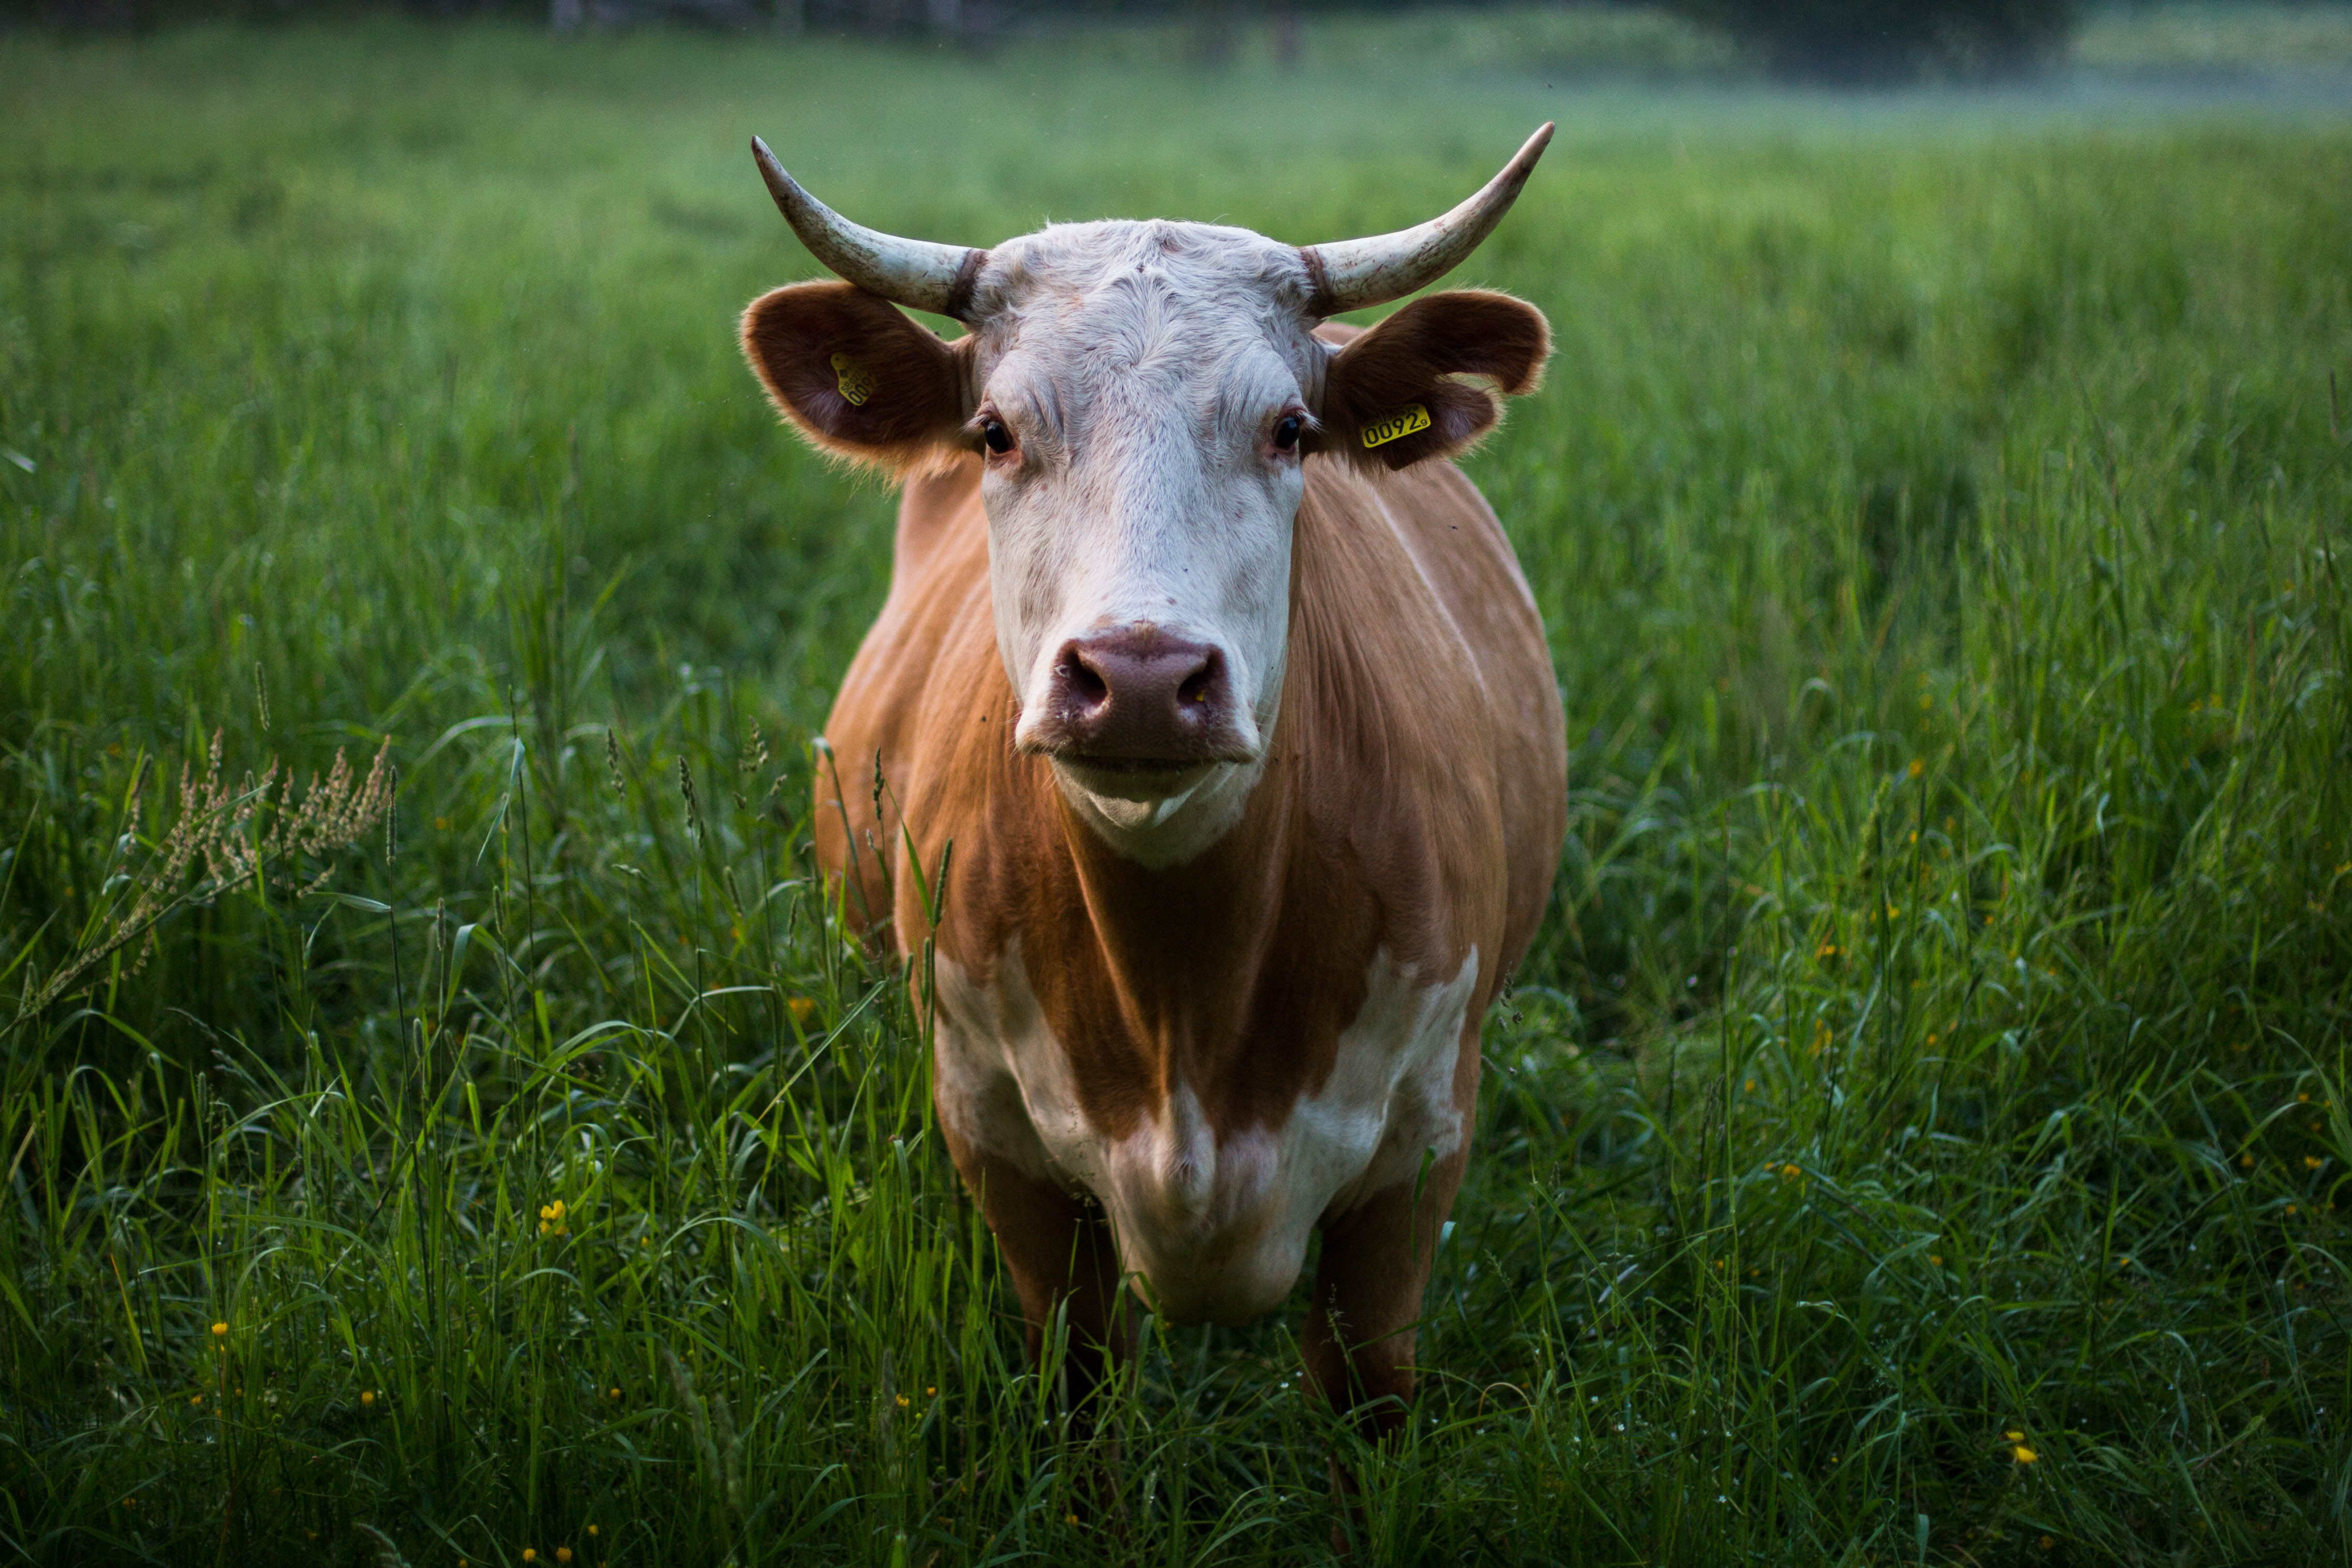
nature, grass, field, farm, meadow, prairie, flower, animal, wildlife, horn, cow, cattle, pasture, grazing, mammal, fauna, close up, bull, grassland, vertebrate, habitat, ox, rural area, dairy cow, animal photography, cattle like mammal, cow goat family, texas longhorn